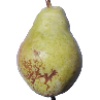
Label: pear_williams